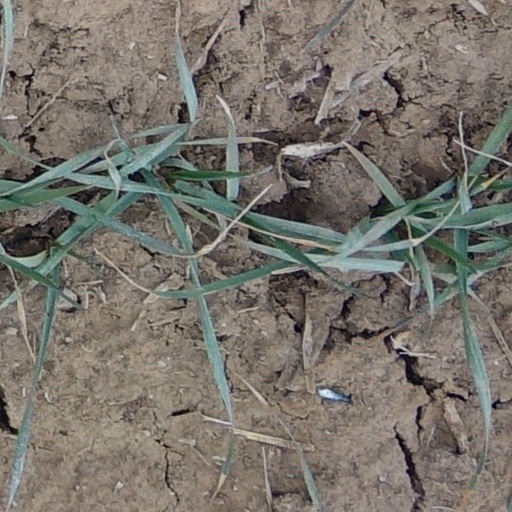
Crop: wheat